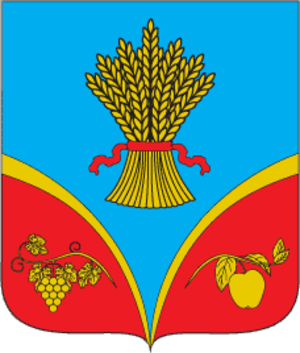
Le raïon de Krasnohvardiïske est une subdivision administrative de la République autonome de Crimée, en Russie. Son centre administratif est la ville de Krasnohvardiïske.